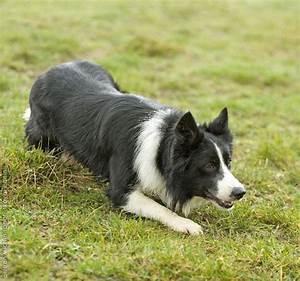
dog